Broadcast Signal Intrusion

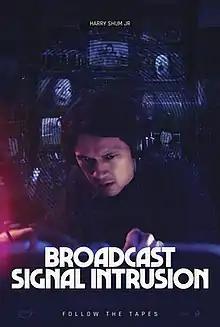
Promotional release poster

Broadcast Signal Intrusion is a 2021 horror suspense film directed by Jacob Gentry. The film focuses on a man investigating the phenomenon of broadcast signal intrusions, which may be related to disappearances.